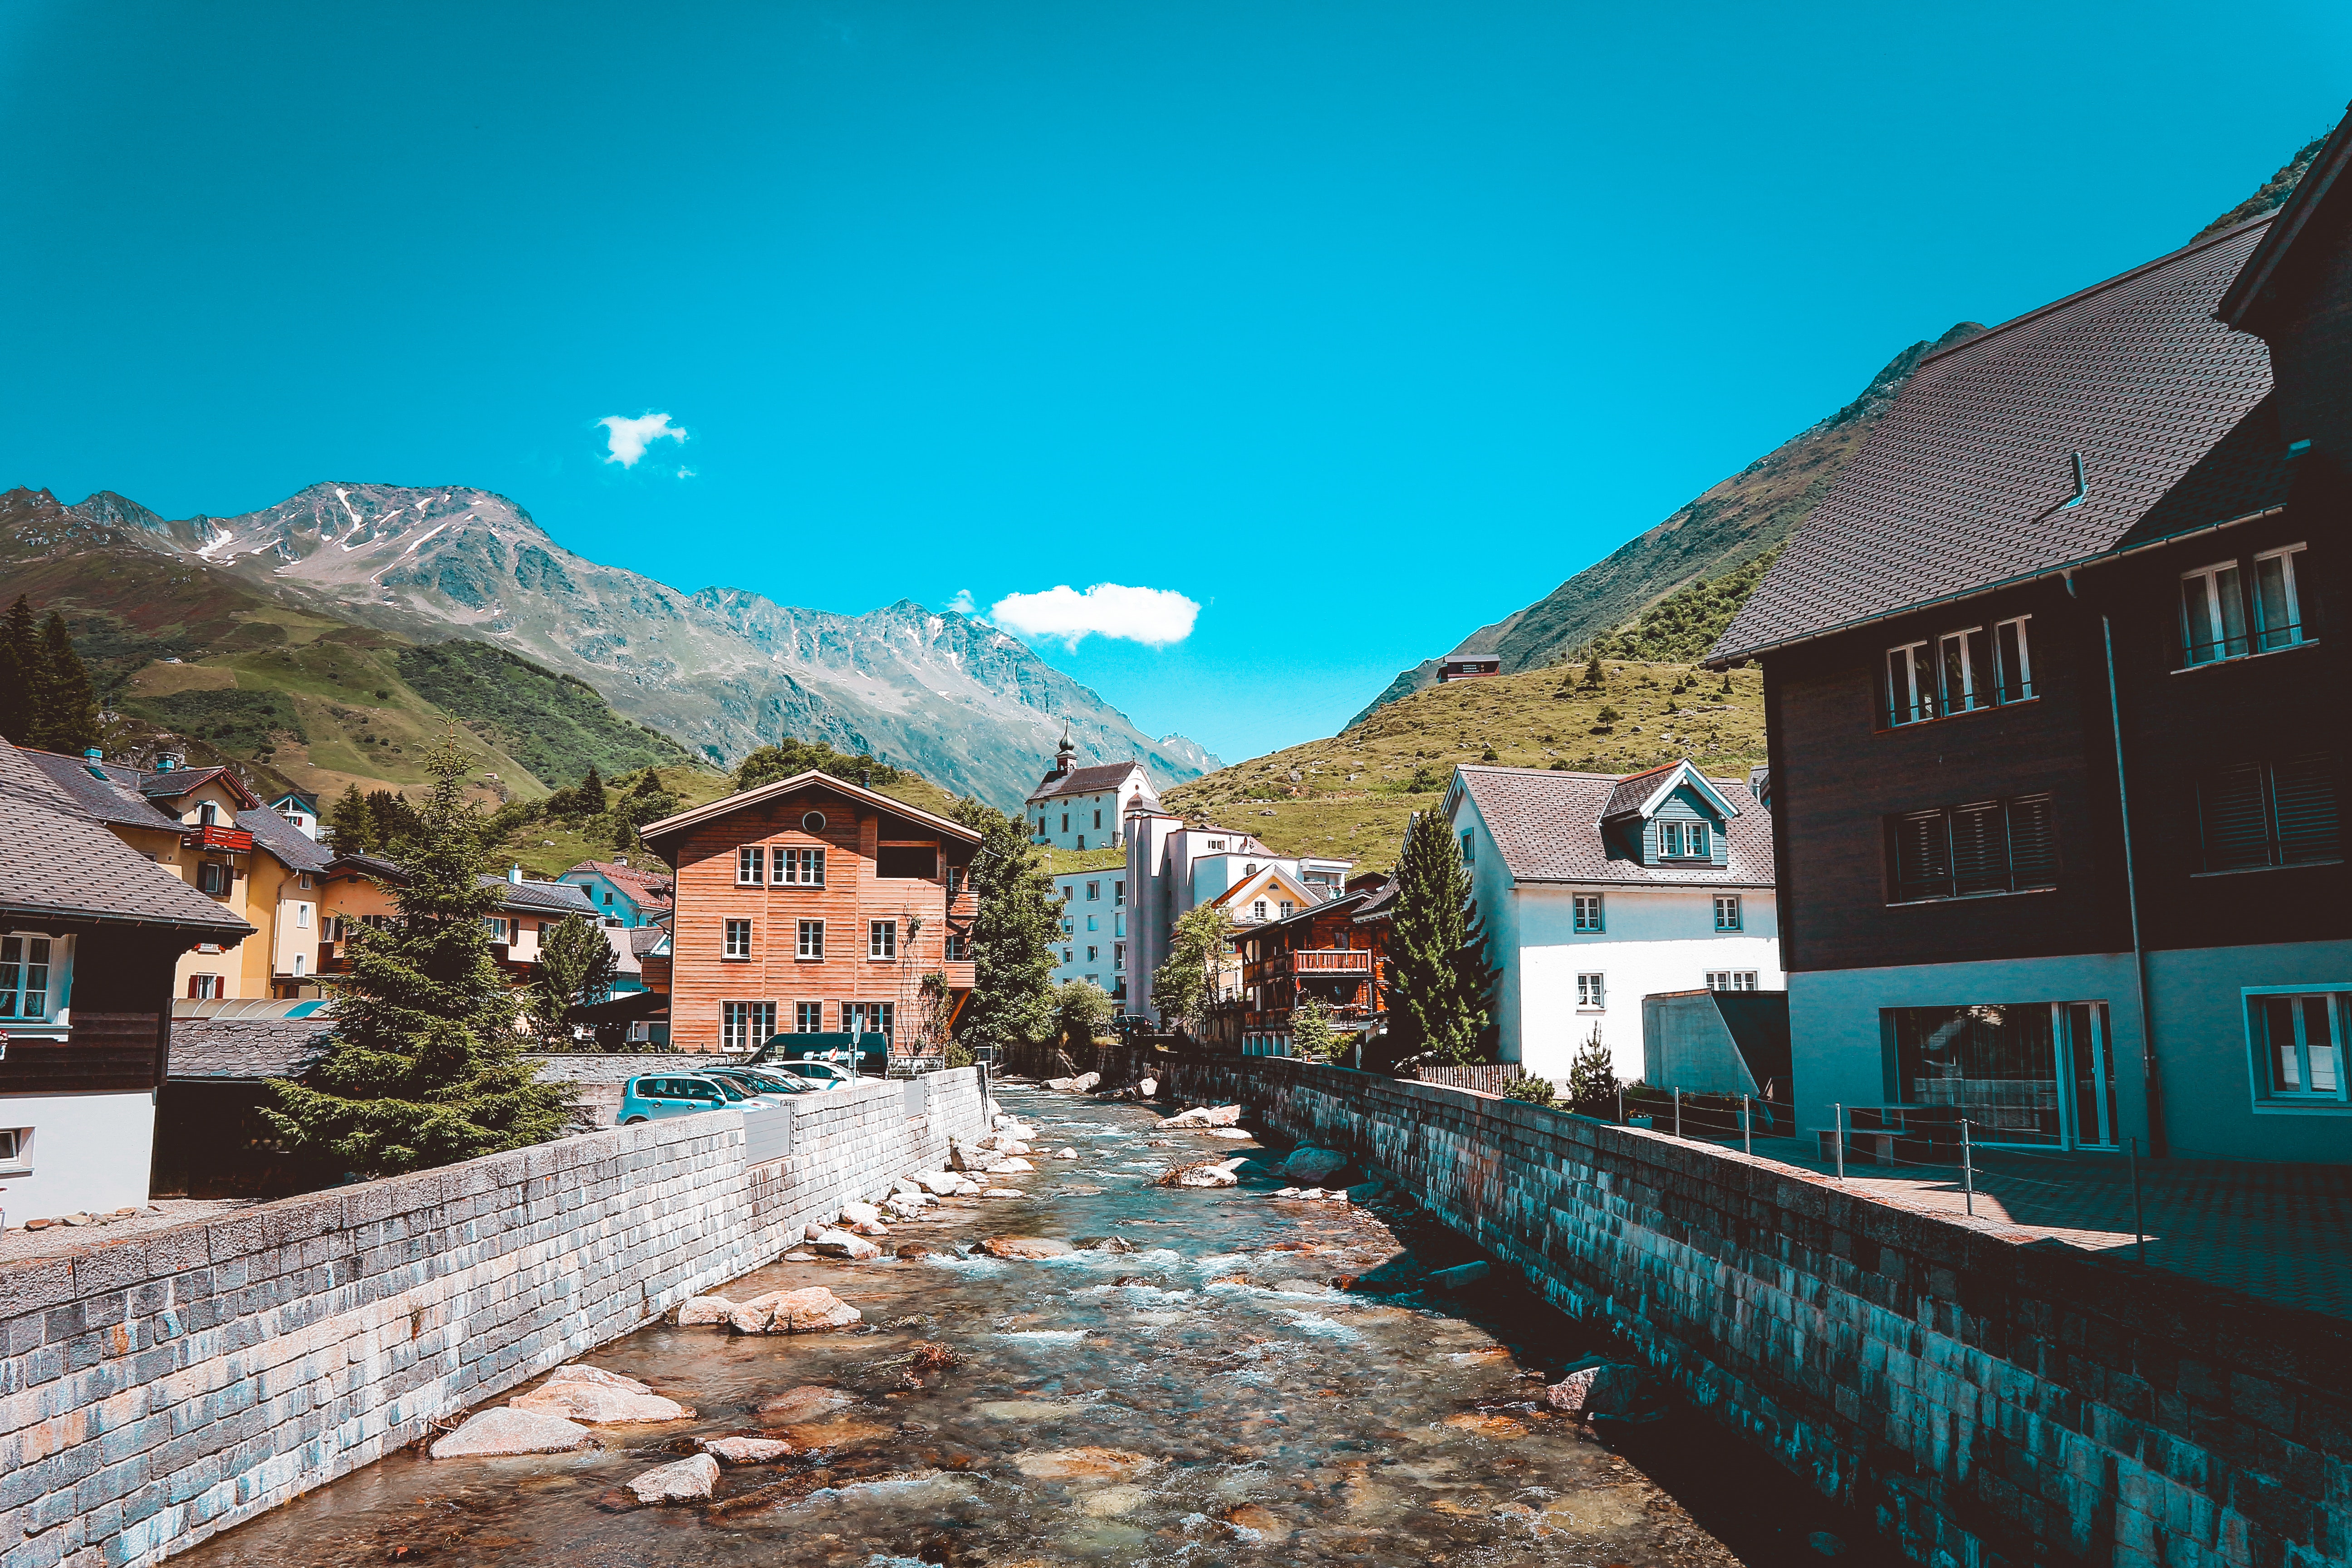
town, mountain, sky, mountainous landforms, mountain range, turquoise, alps, tourism, human settlement, building, village, house, hill station, cloud, architecture, spring, vacation, road, mountain village, street, city, winter, travel, home, leisure, lake, mount scenery, hill, cobblestone, resort town